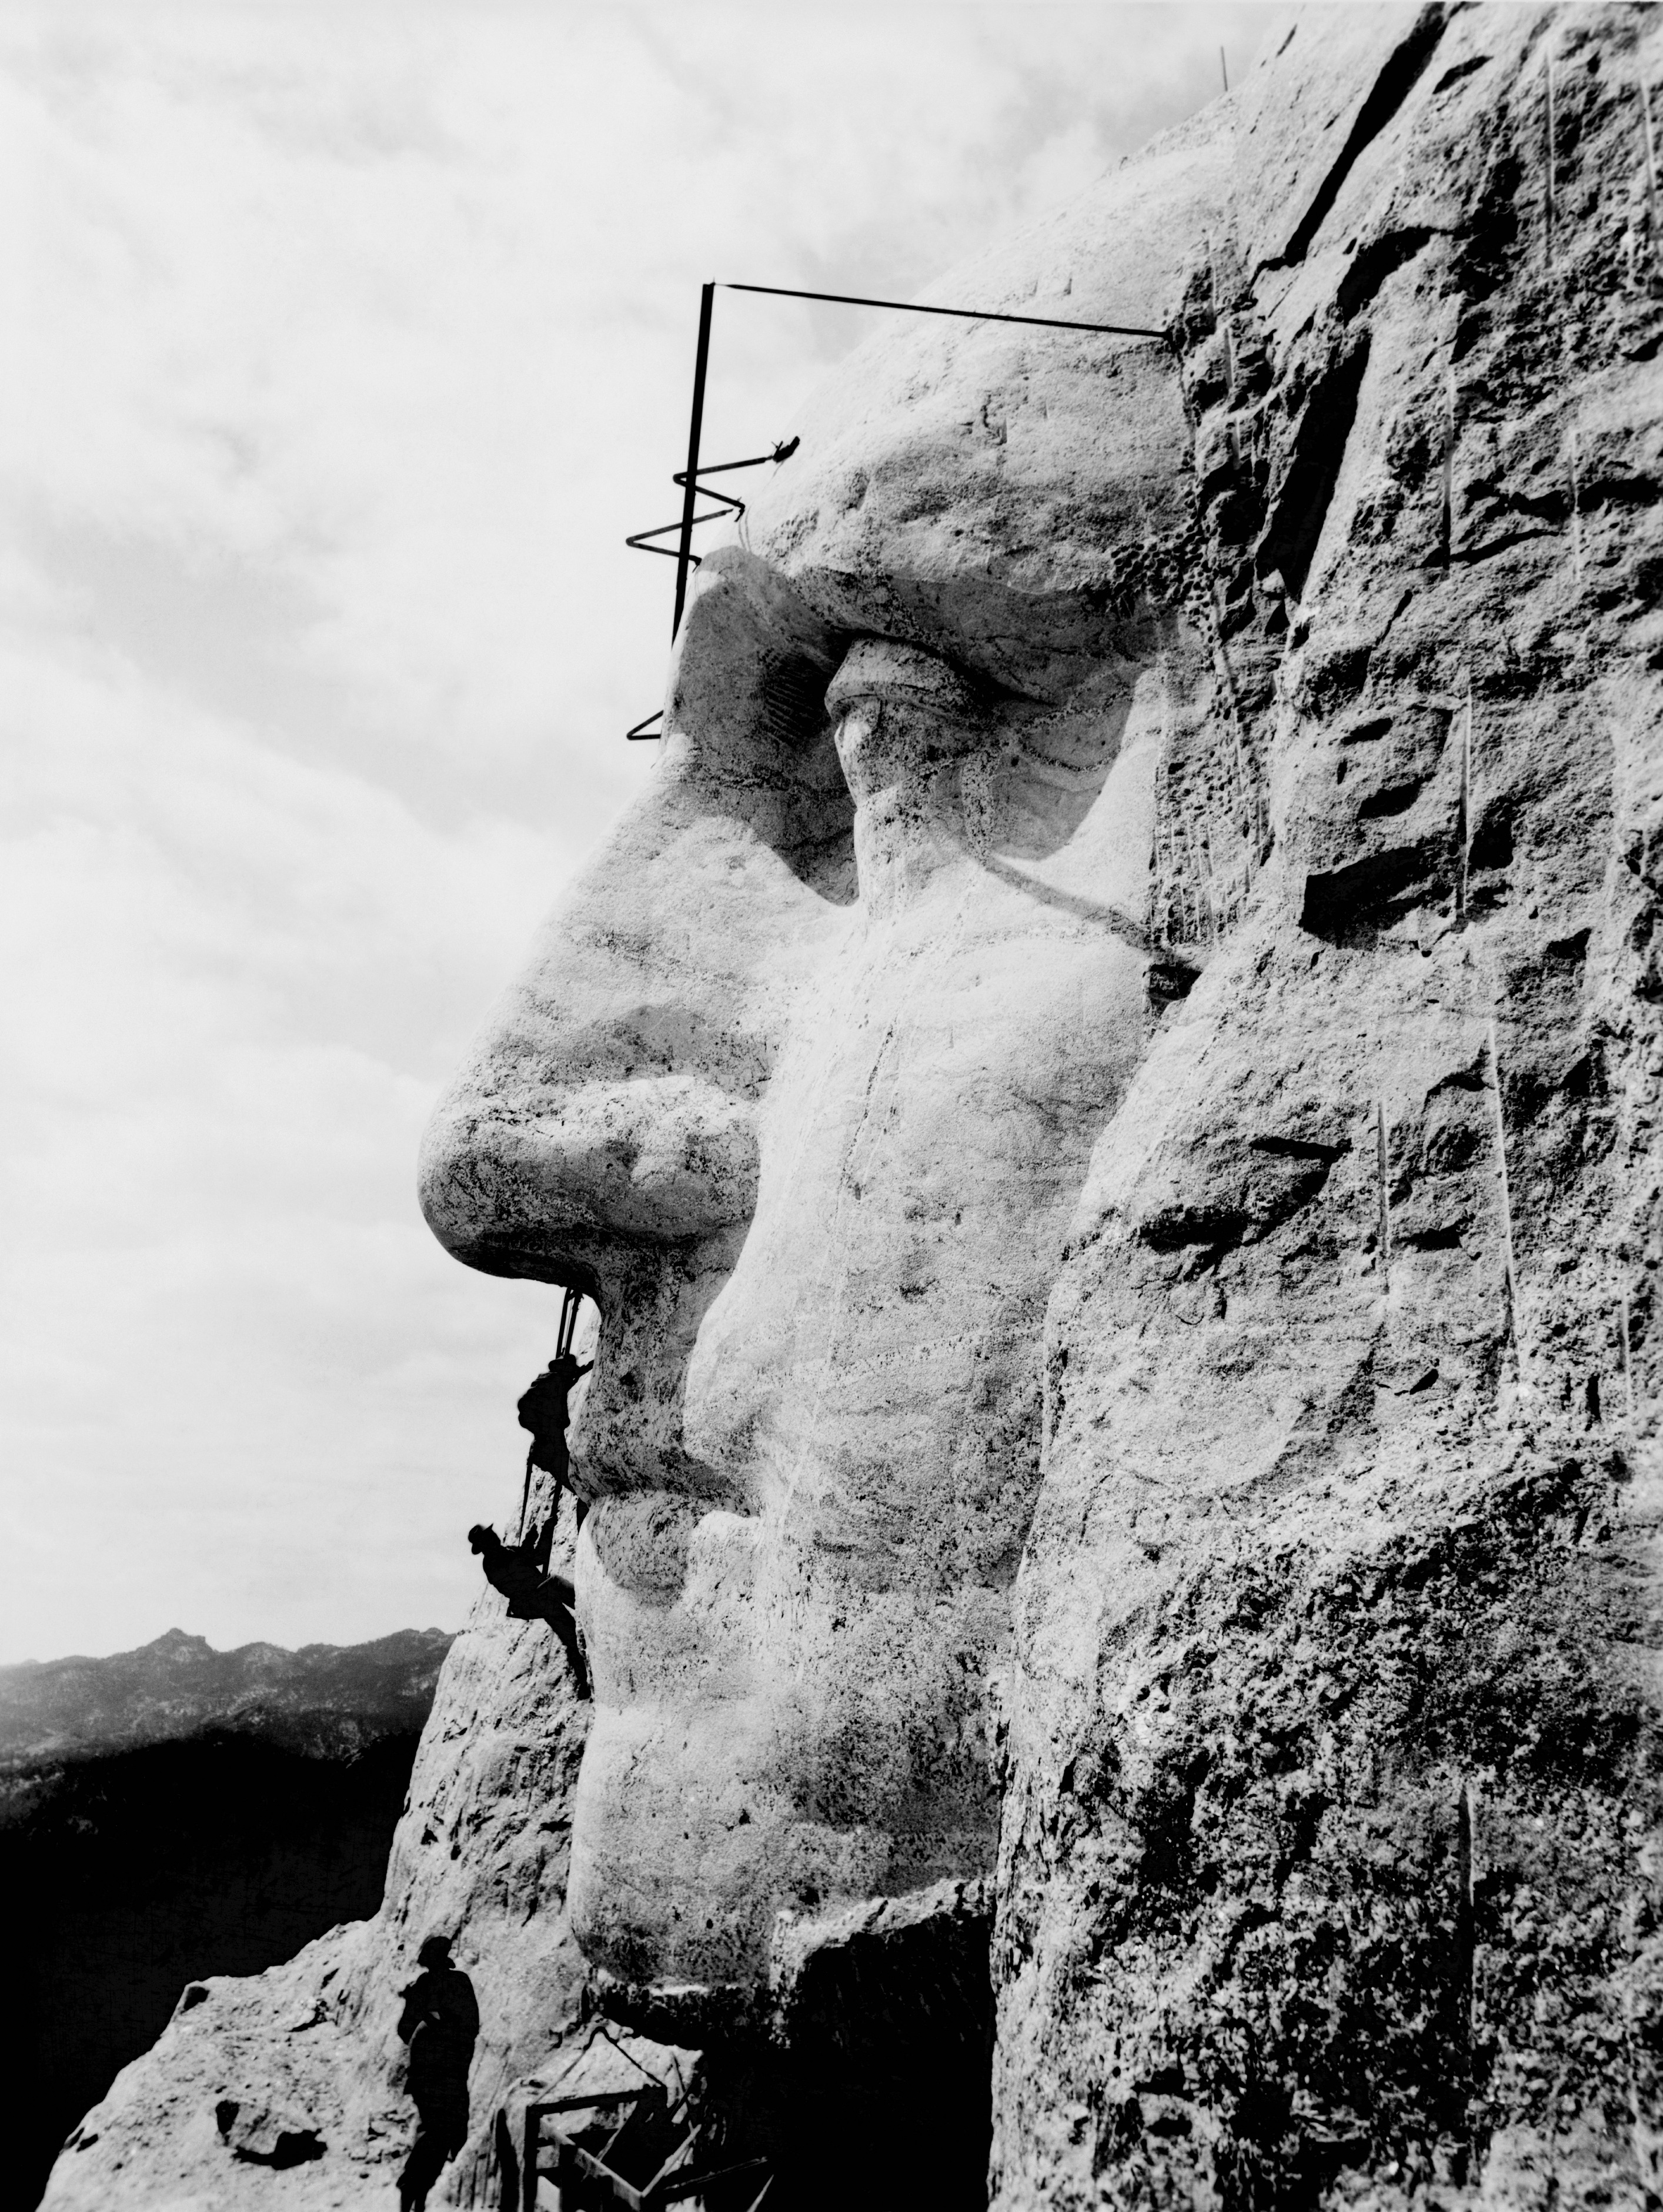
sea, rock, mountain, black and white, white, adventure, cliff, construction, usa, monochrome, terrain, material, president, mount rushmore, art, geology, temple, image, 1932, monolith, george washington, monochrome photography, monumental building